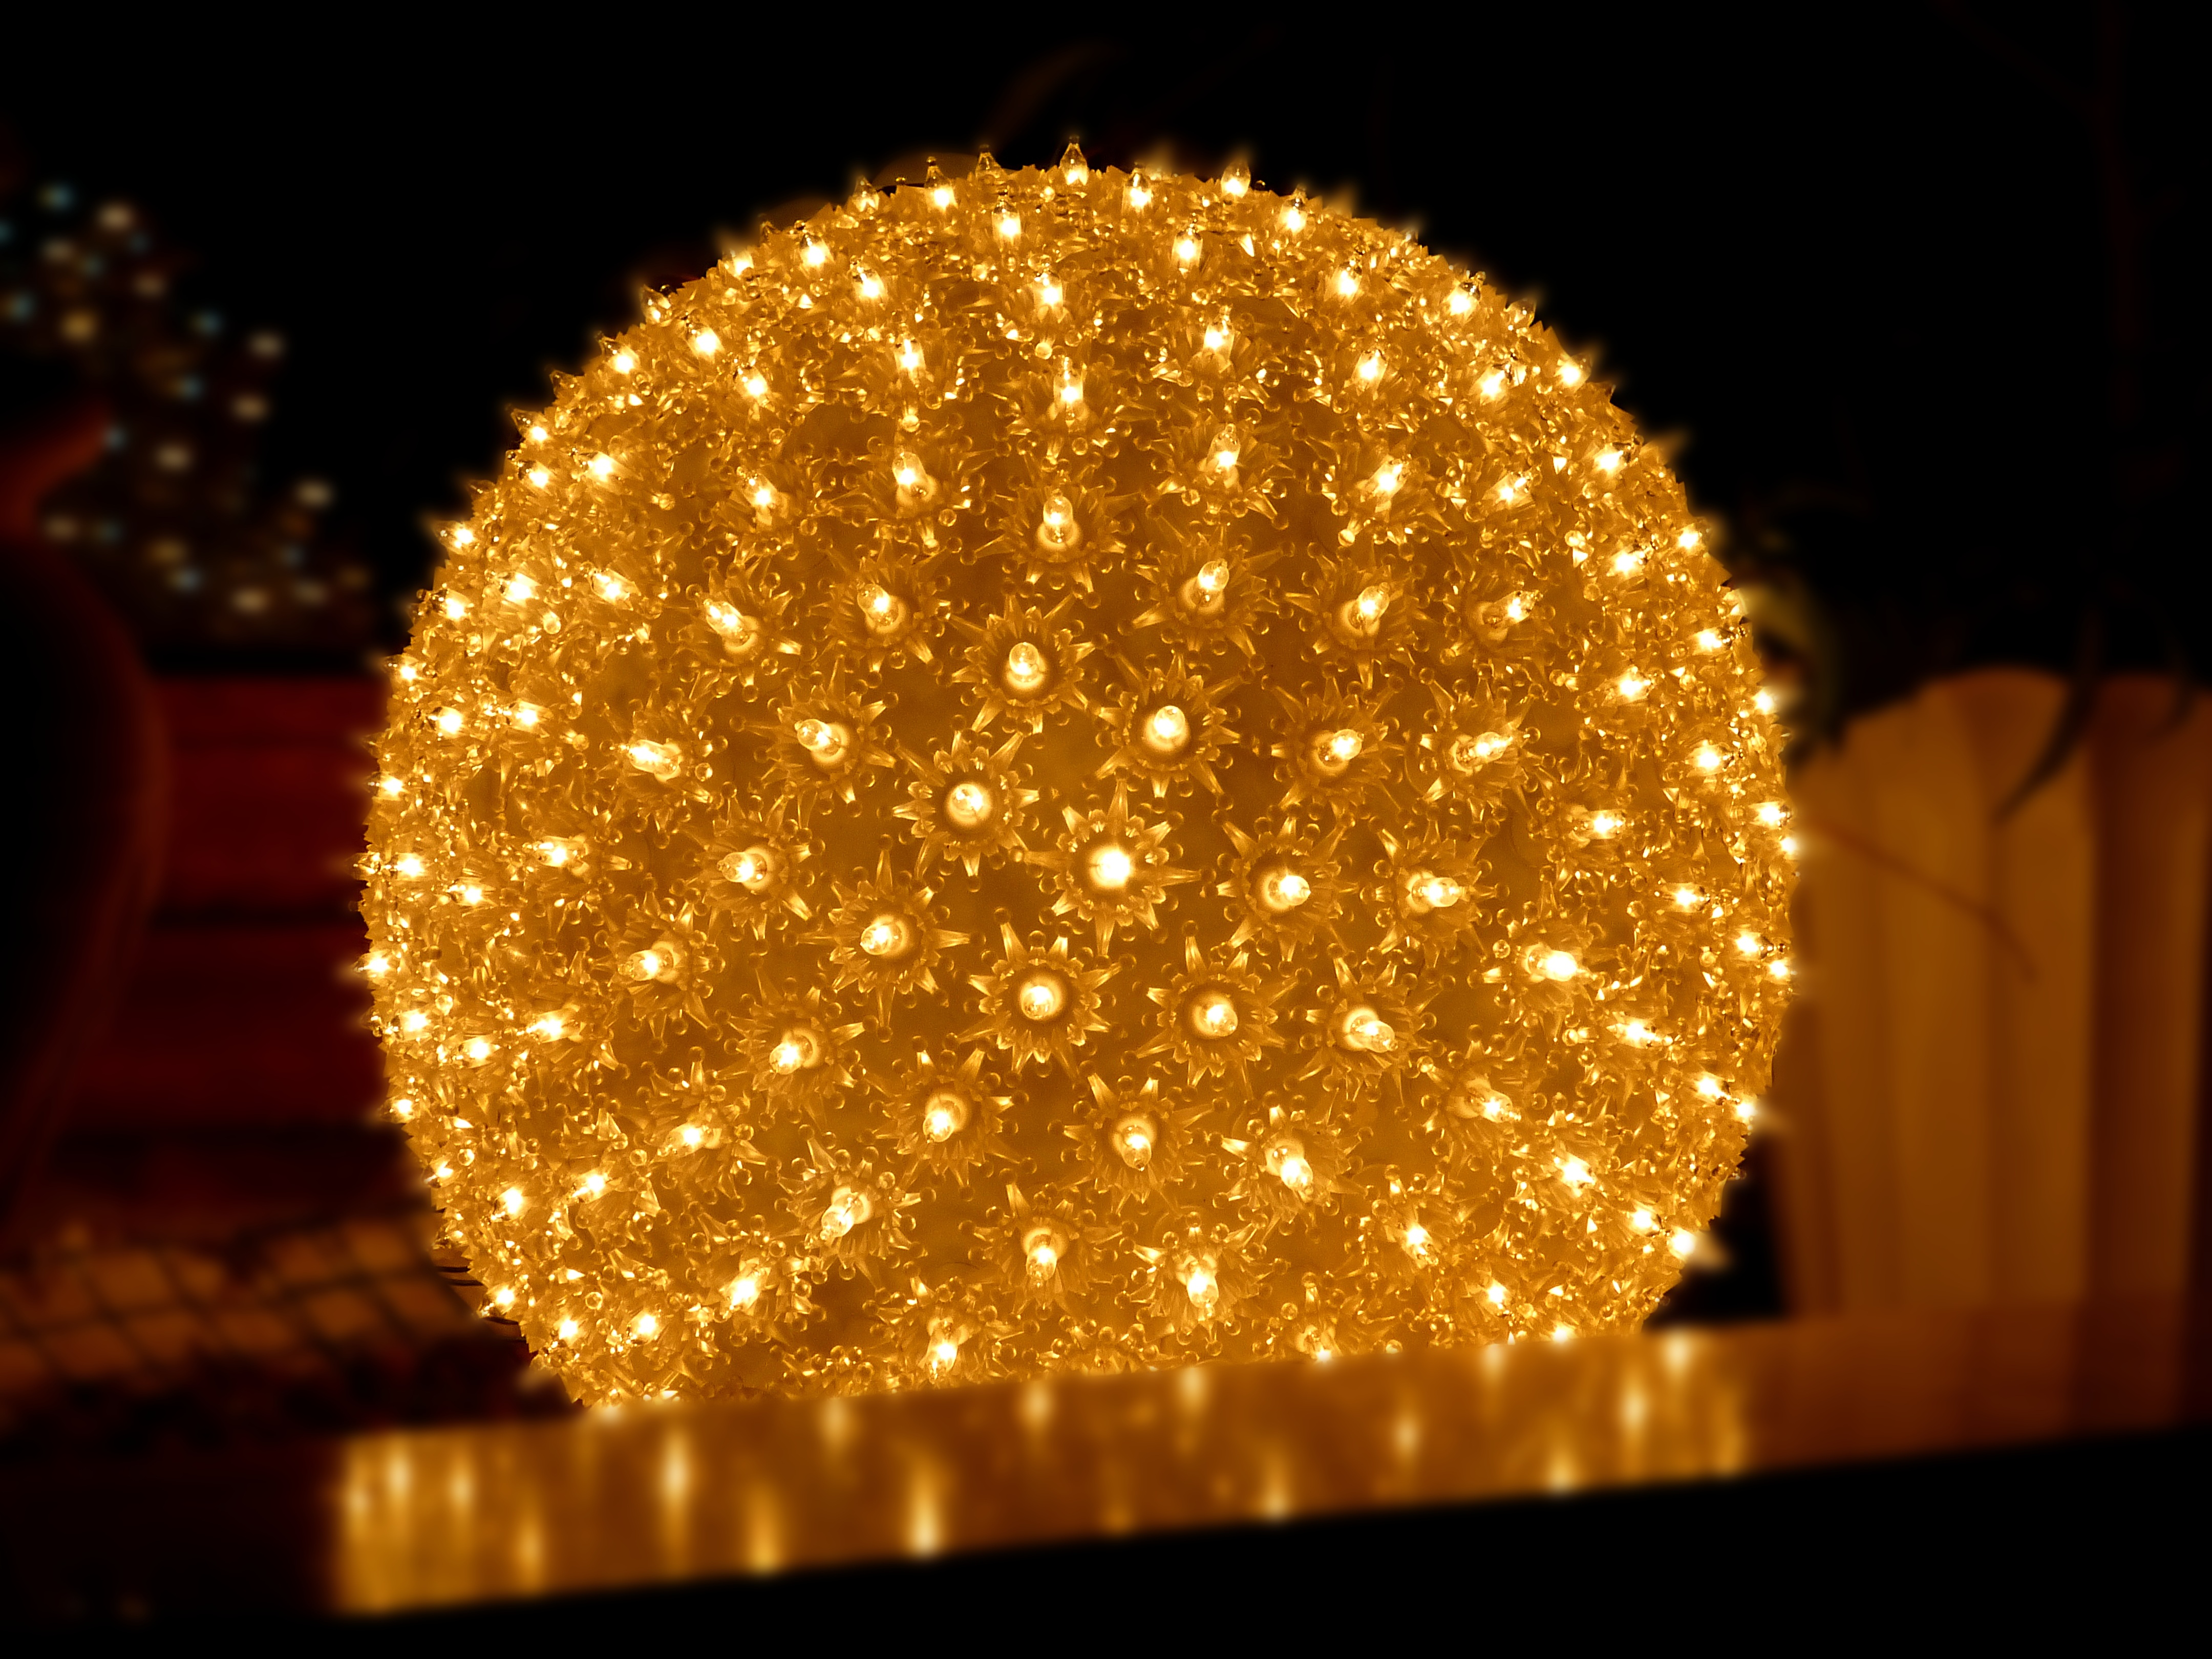
light, night, lamp, yellow, christmas, lighting, christmas tree, circle, christmas decoration, christmas time, lights, gold, ball, light fixture, chandelier, mood, about, christmas lights